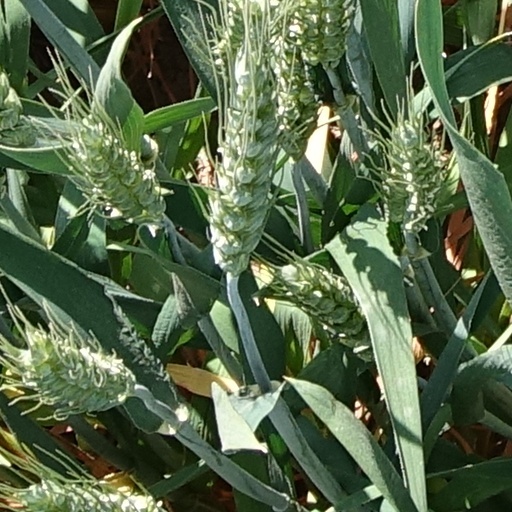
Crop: wheat